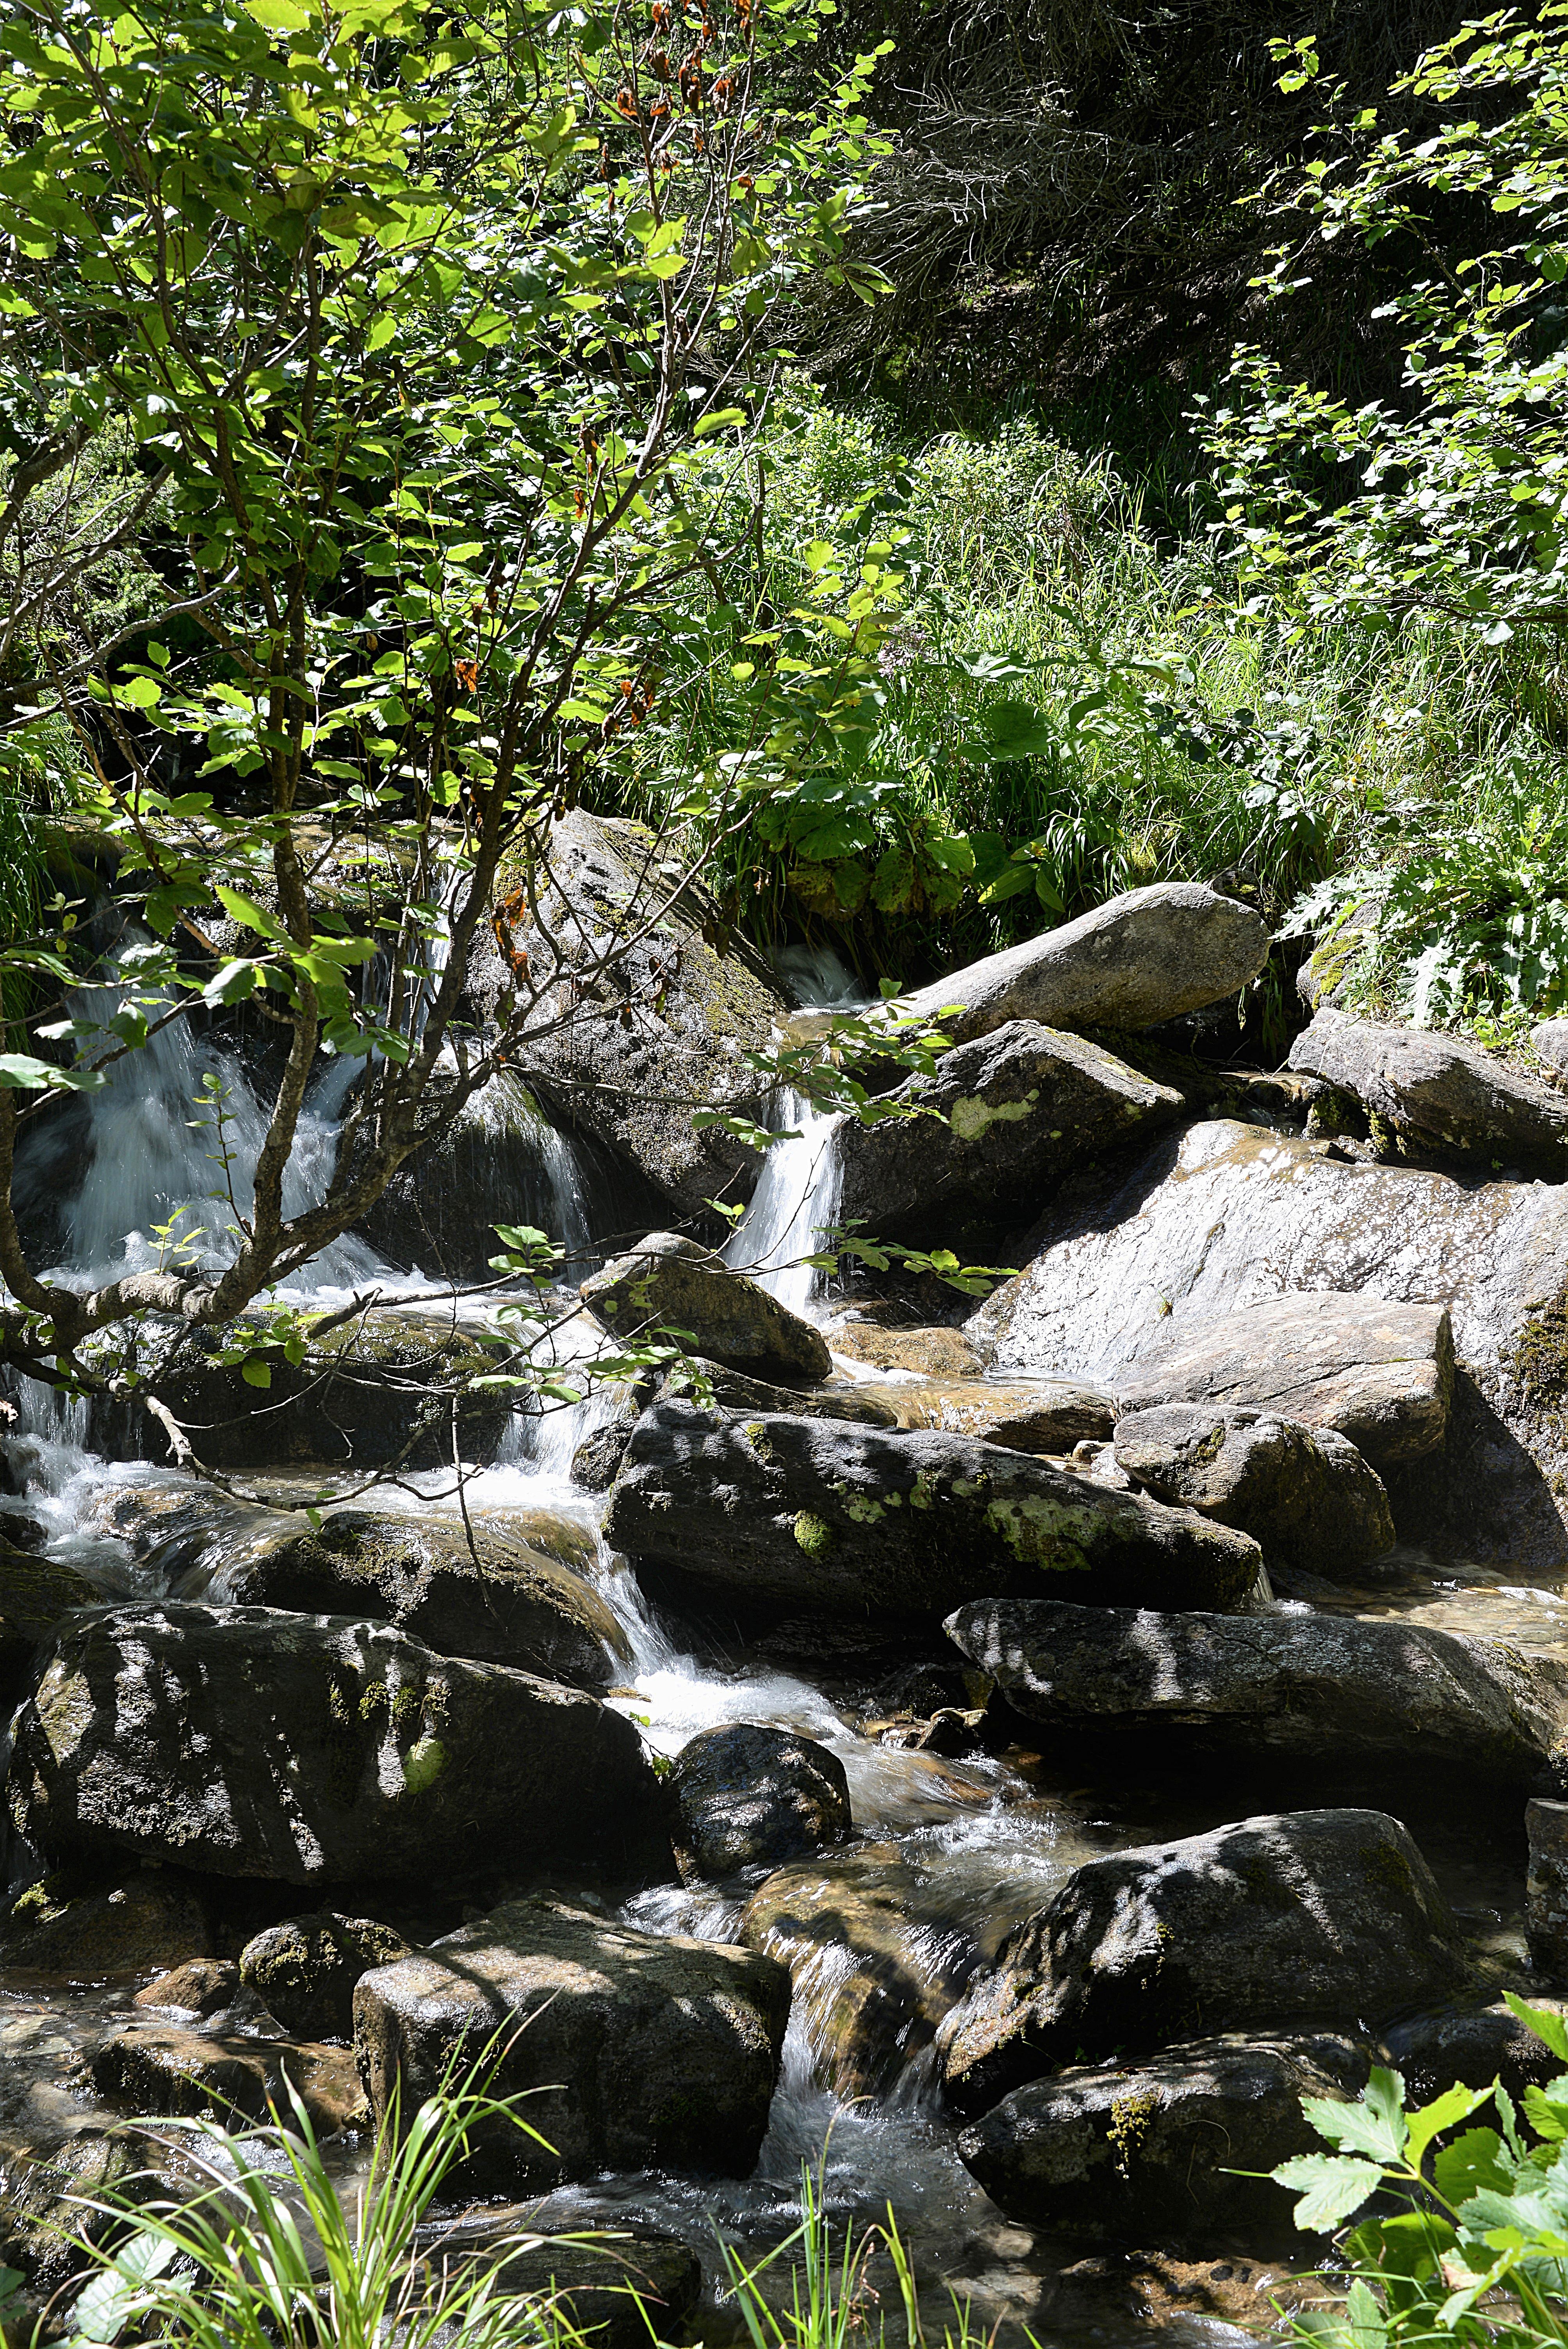
tree, water, nature, forest, rock, waterfall, creek, wilderness, branch, plant, leaf, flower, river, stream, jungle, autumn, shadow, rapid, botany, garden, flora, body of water, stones, vegetation, rainforest, woodland, bach, habitat, water feature, watercourse, natural stream, natural environment